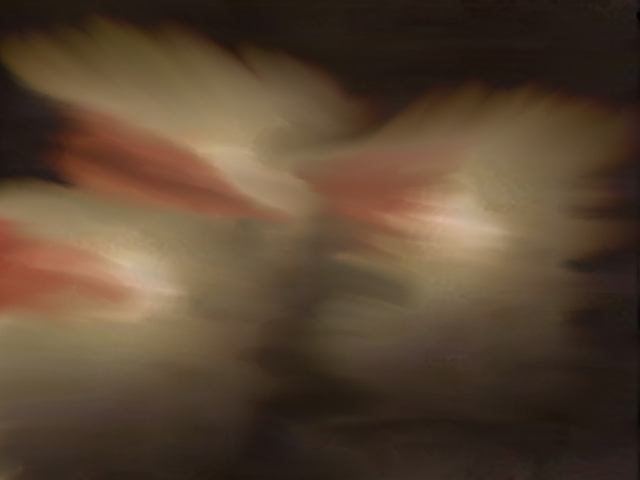
Texture: smeared